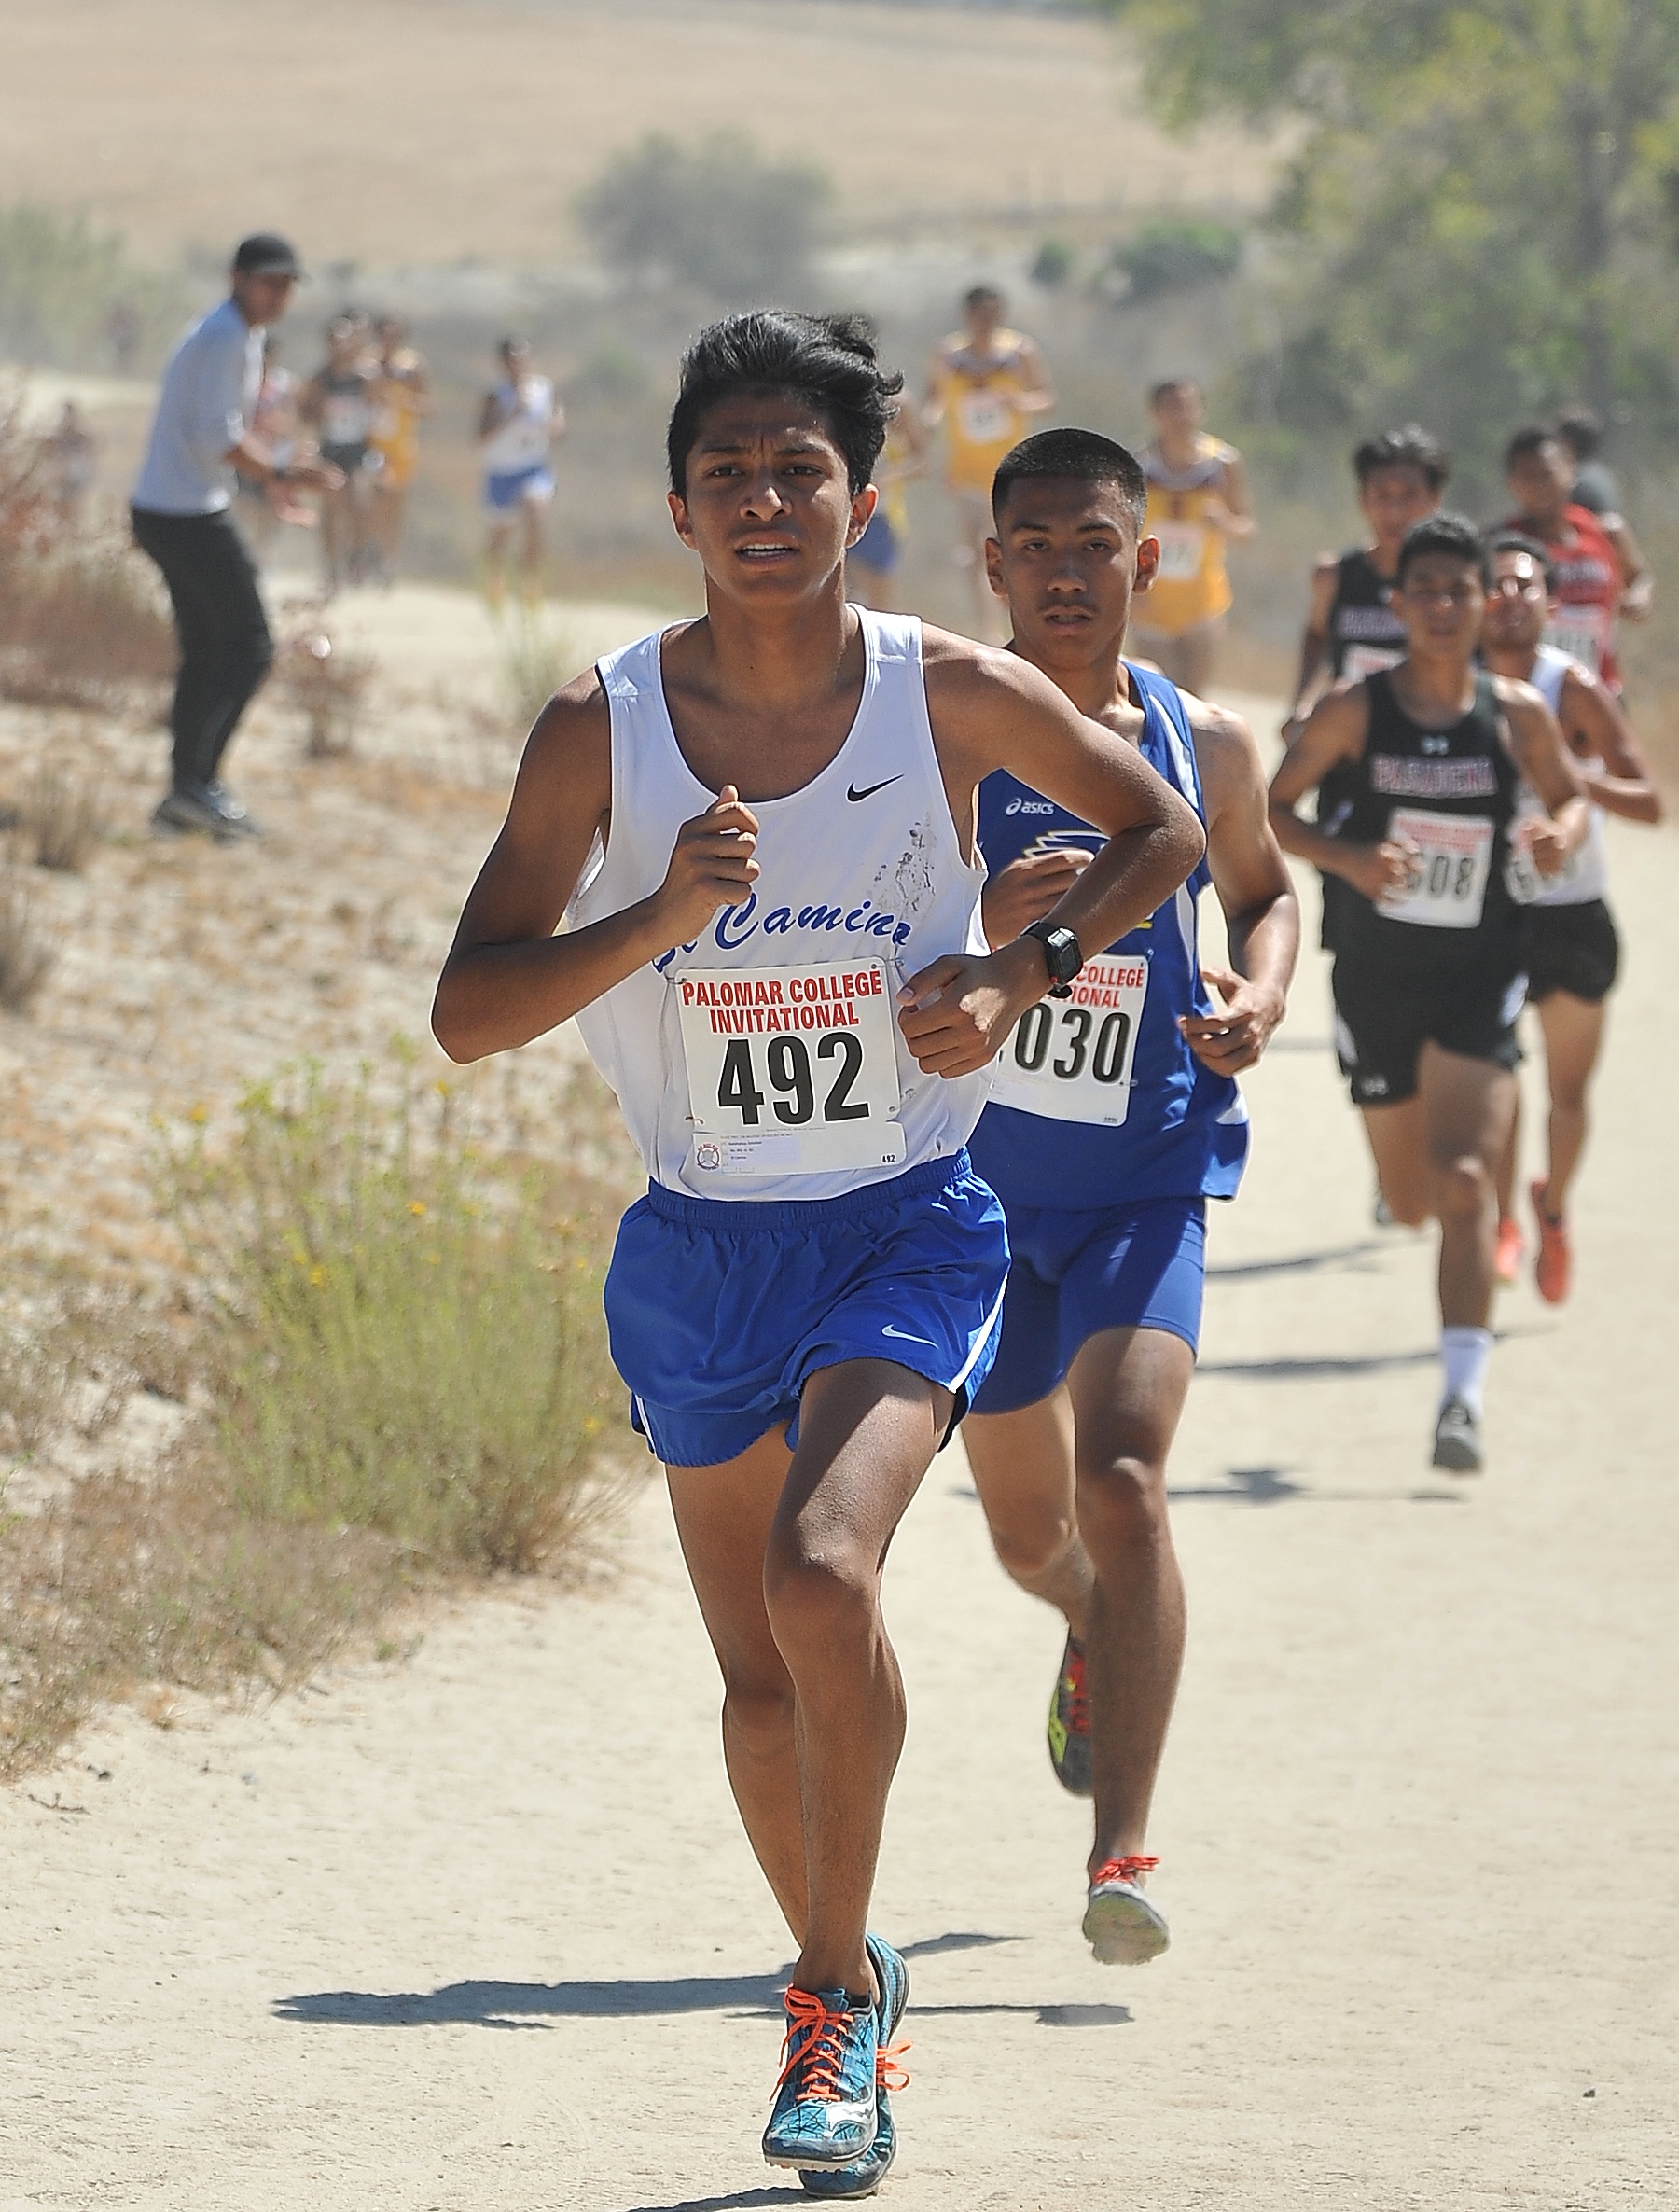
person, running, run, recreation, jogging, race, marathon, sports, endurance, athletics, sprint, cross country, physical exercise, outdoor recreation, human action, individual sports, endurance sports, ultramarathon, duathlon, track and field athletics, long distance running, cross country running, half marathon, middle distance running, 800 metres, racewalking